Roger's Version

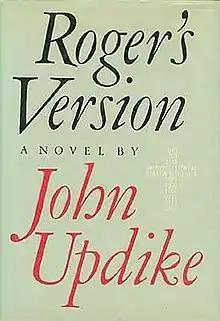
First edition cover

Roger's Version is a 1986 novel by American writer John Updike.